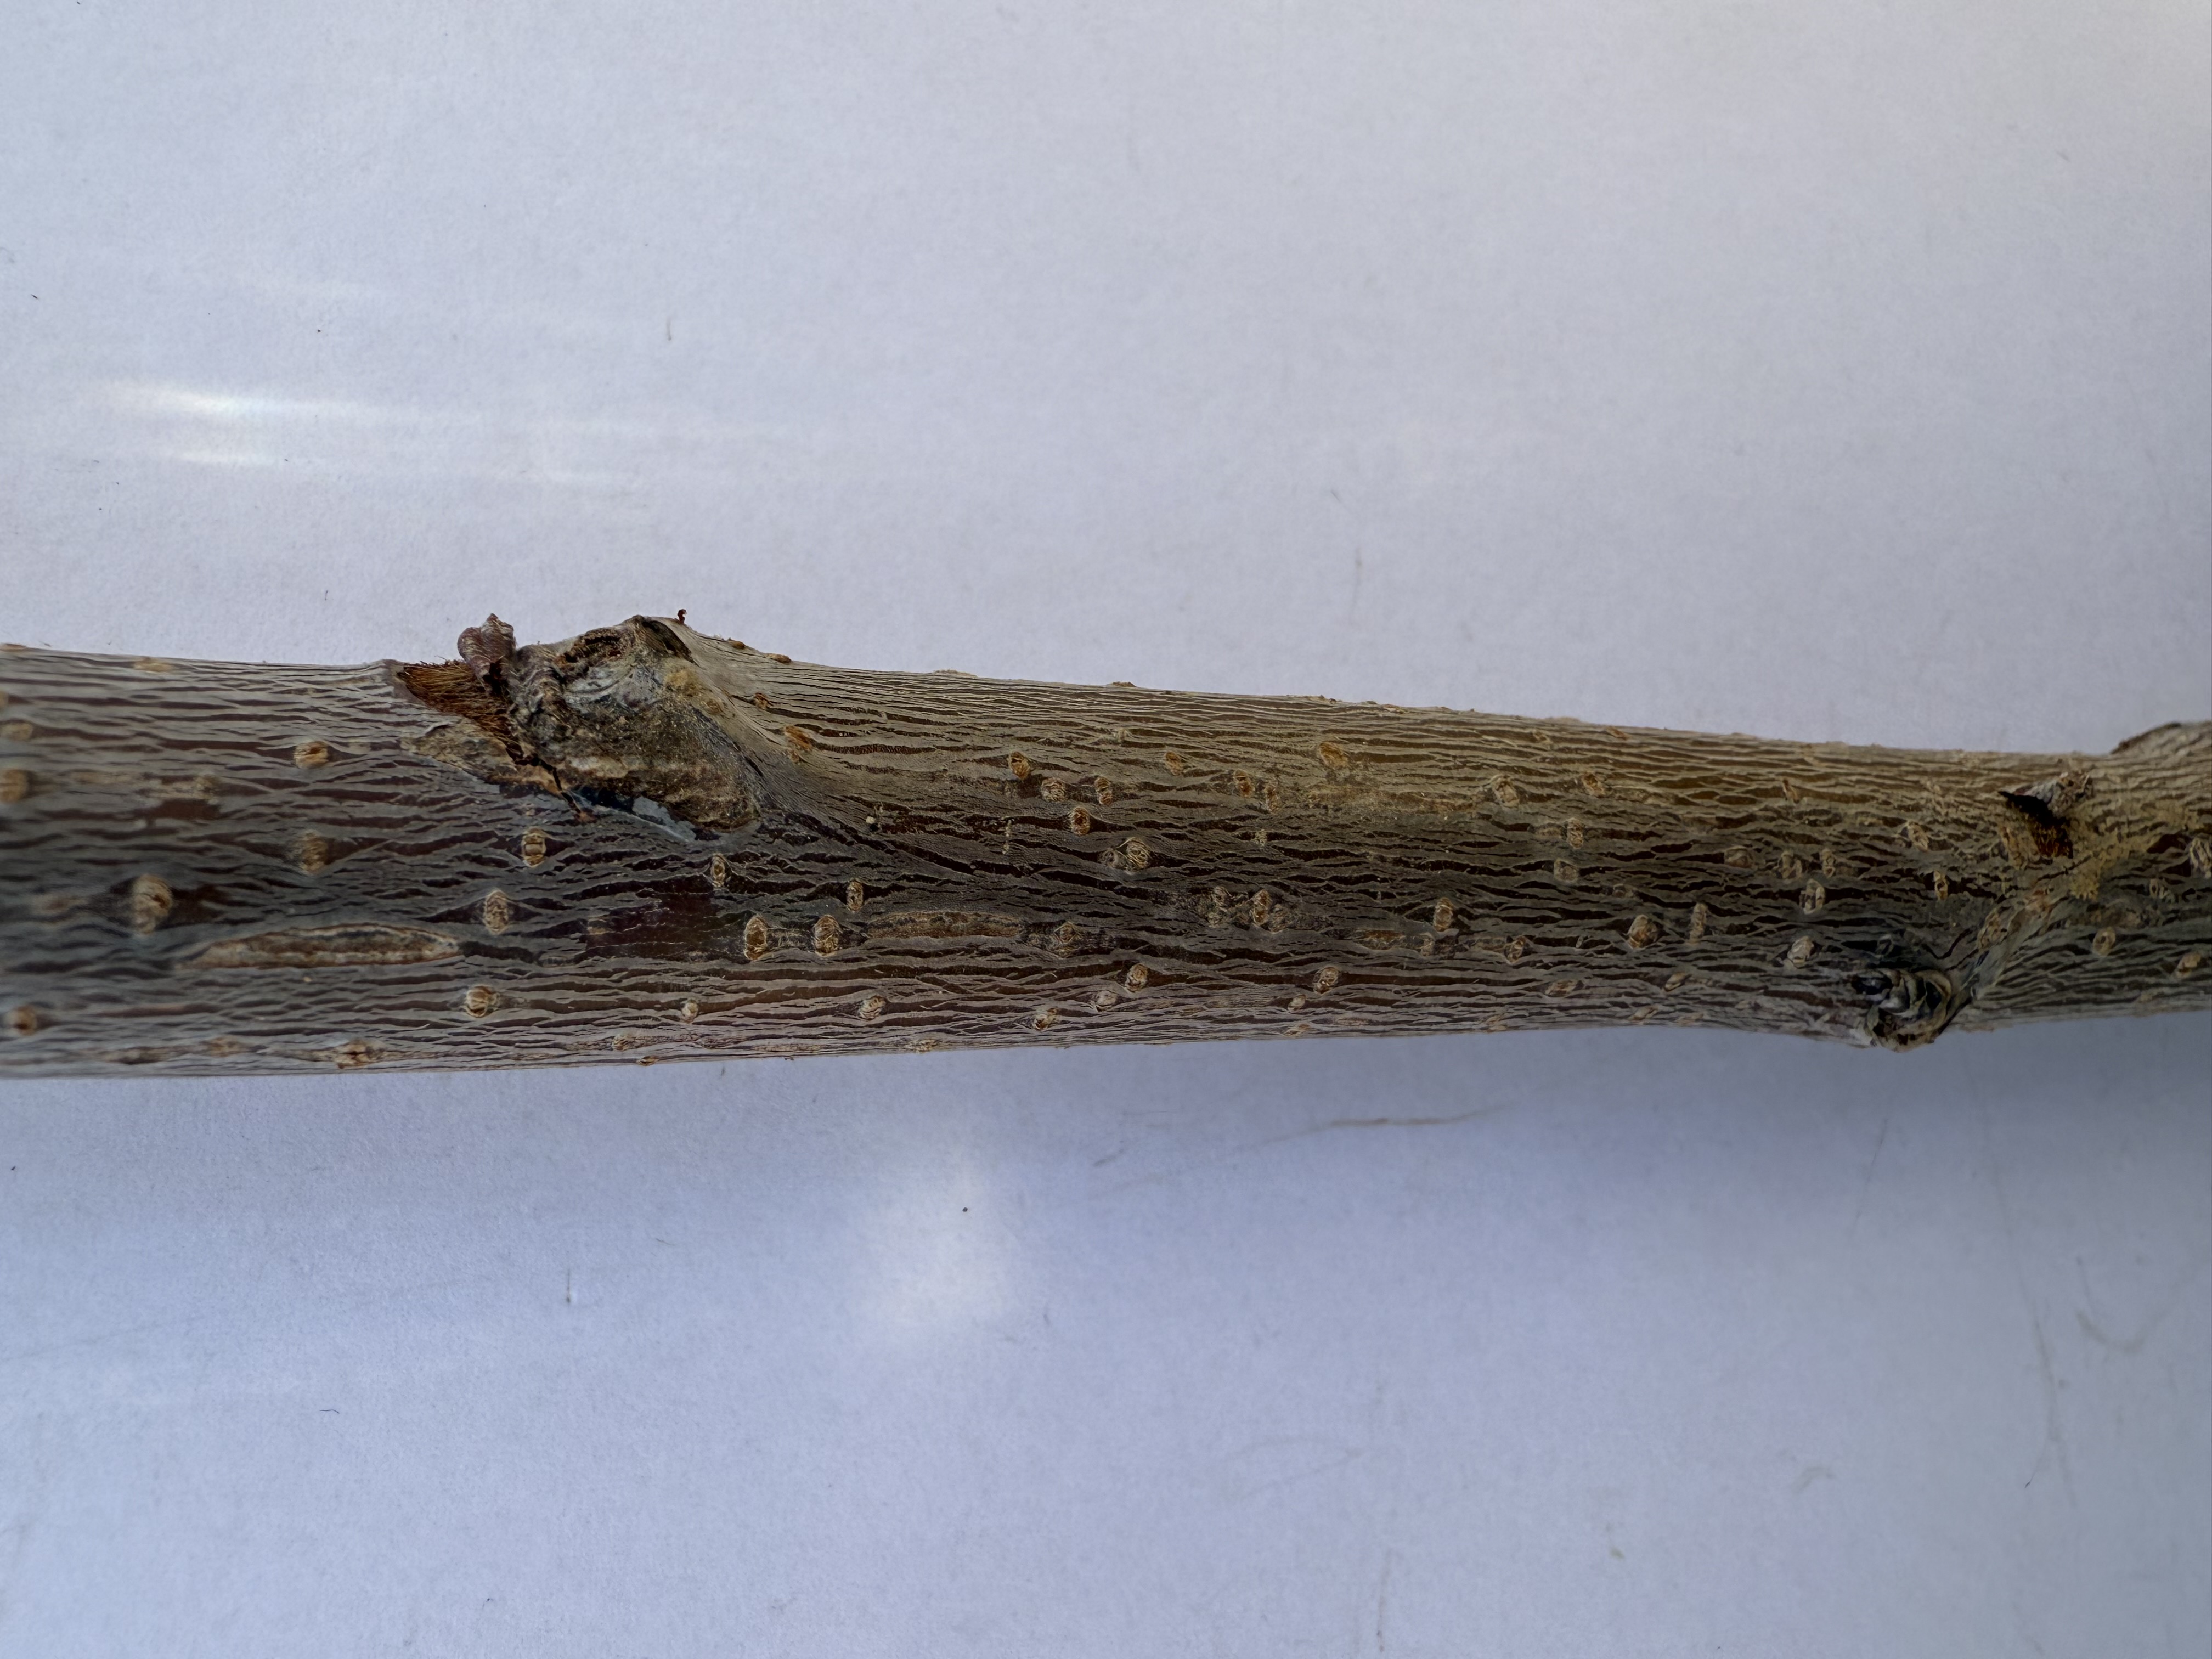
Variety: Napolyon Cherry